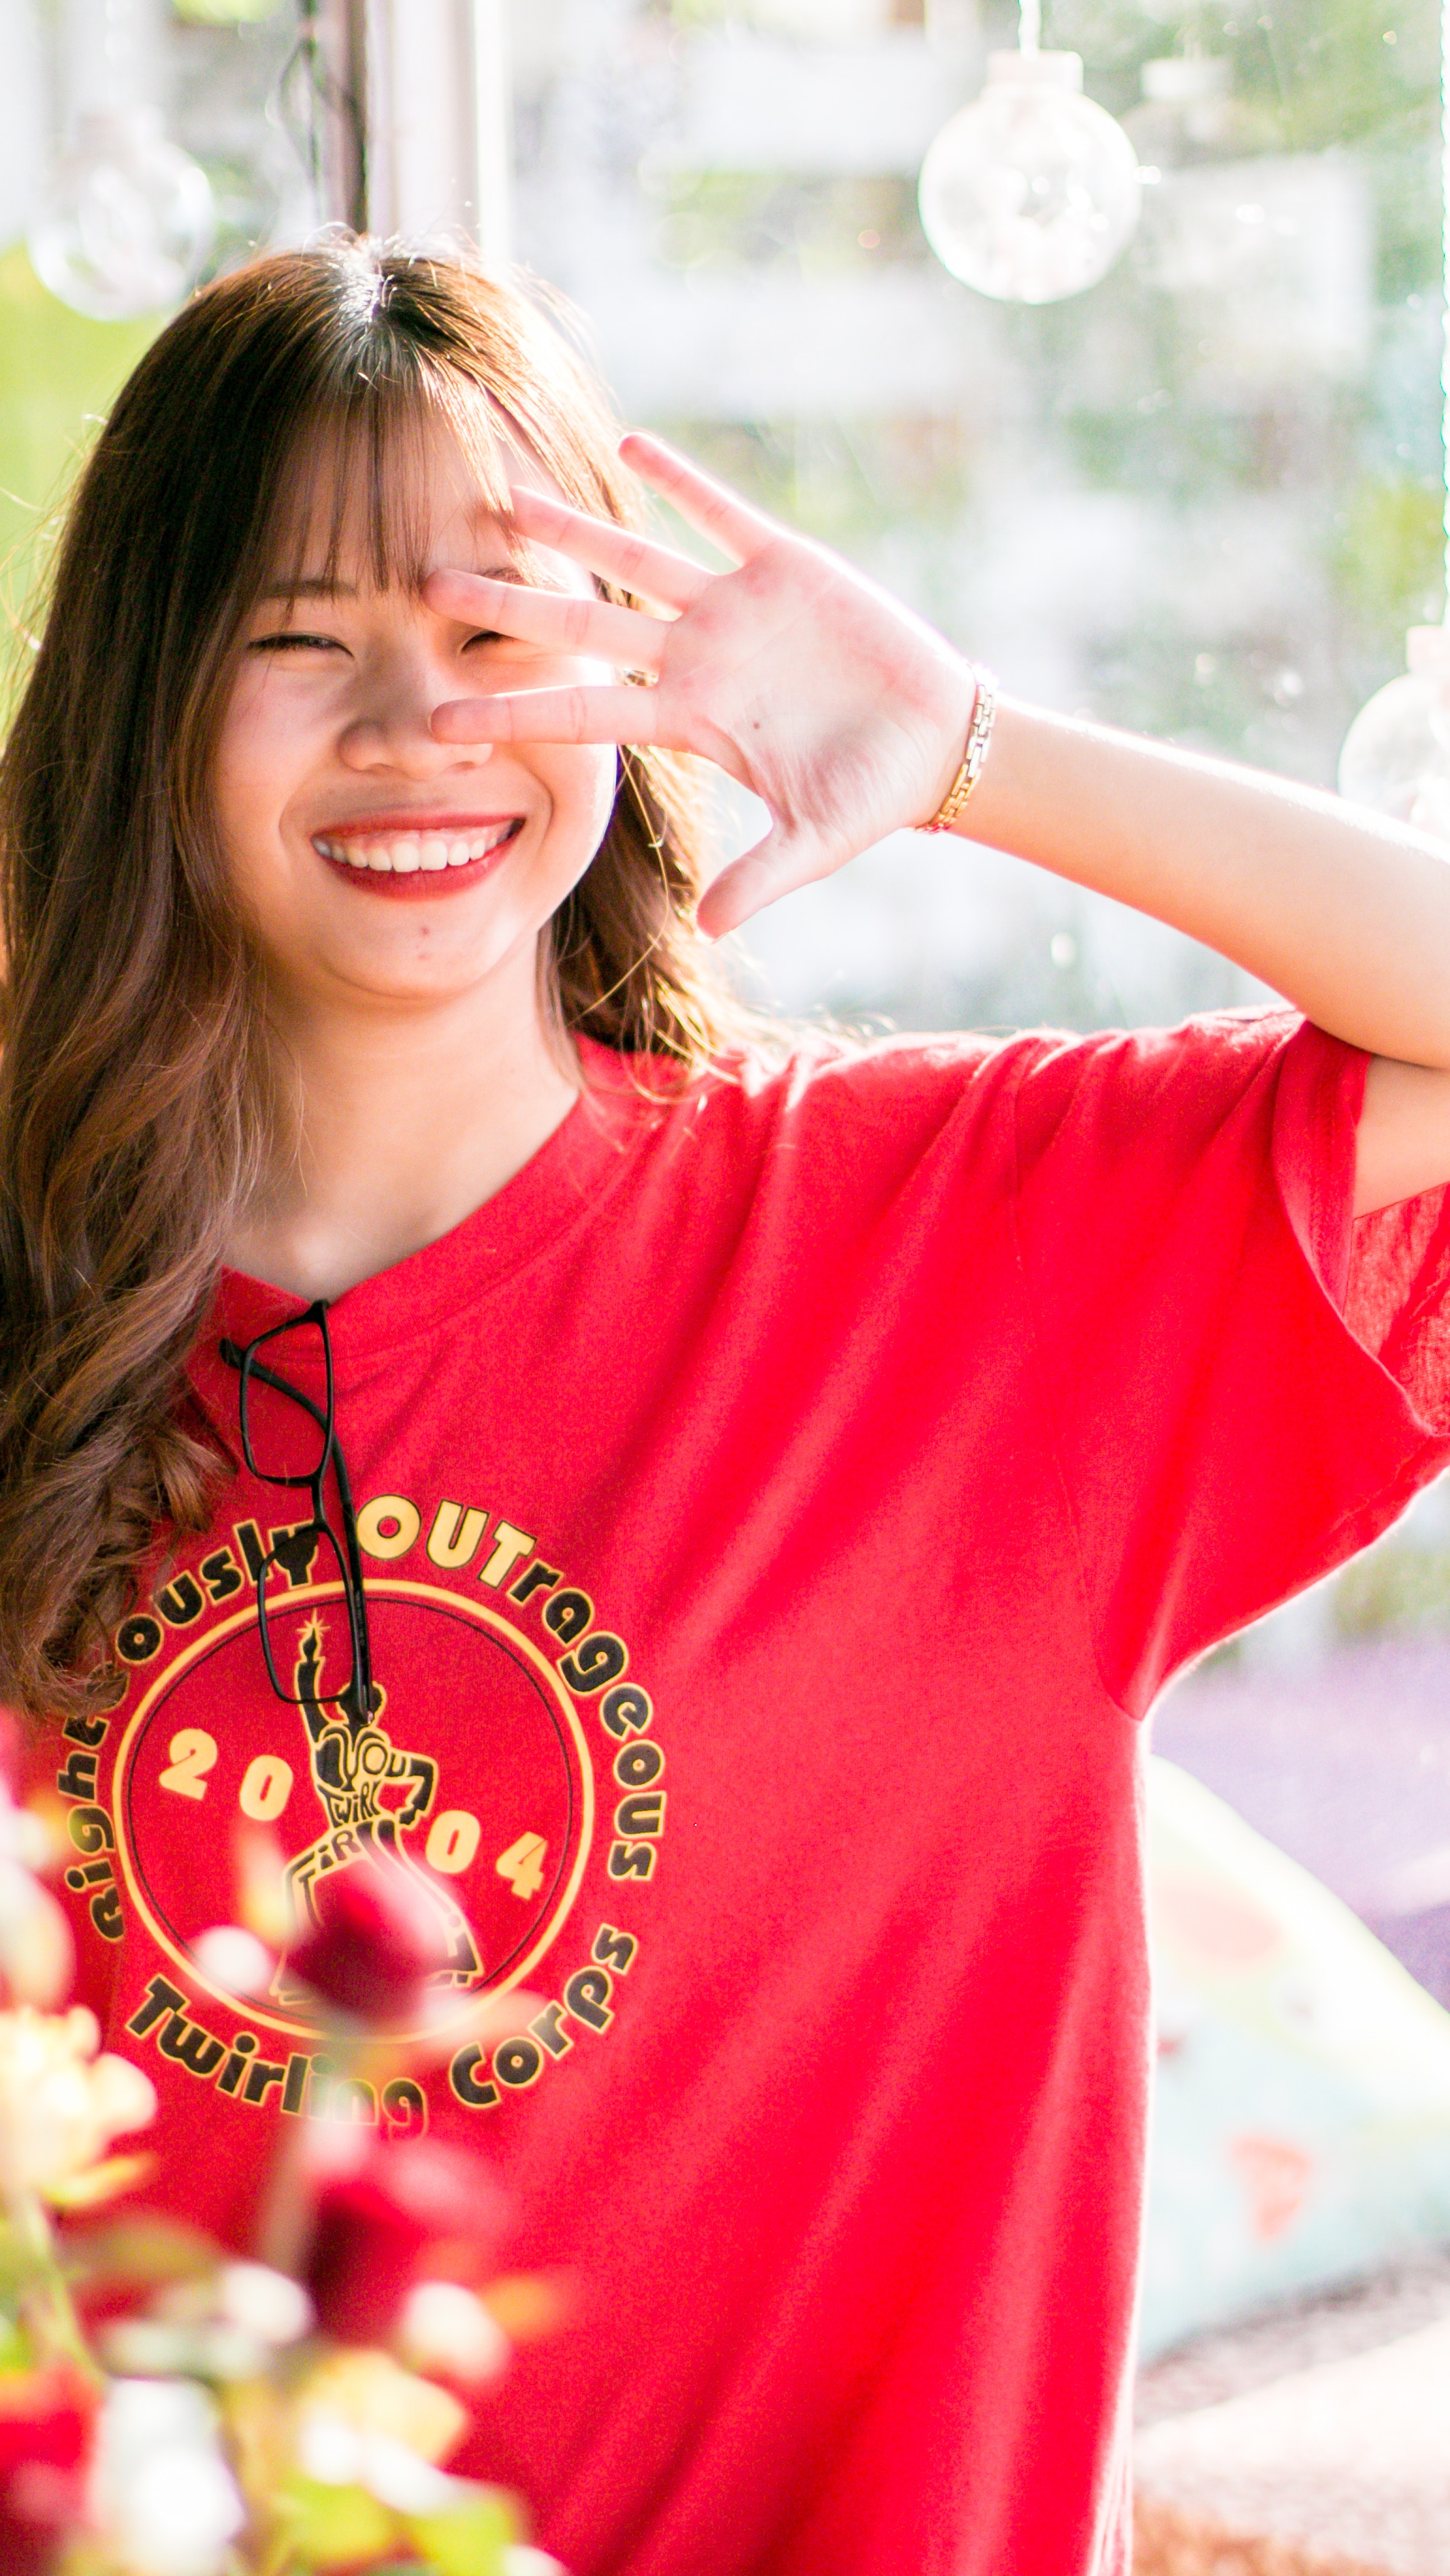
facial expression, red, pink, smile, happy, t shirt